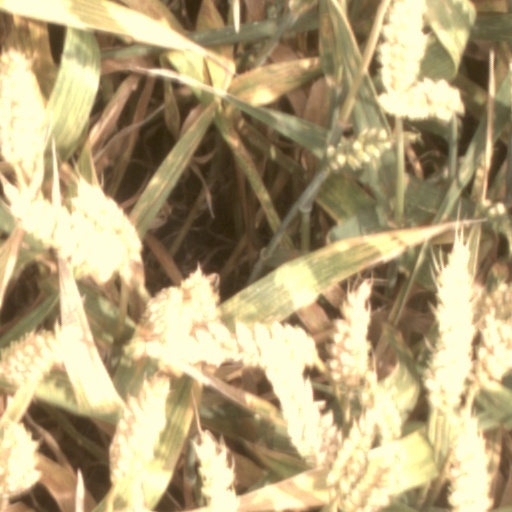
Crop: wheat